Jo Baer

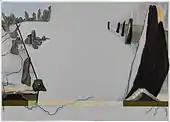
"Dusk (Bands and End-Points)" (2012) was part of the exhibition "In the Land of the Giants" at Stedelijk Museum, Amsterdam

In 1977, Baer had a one-person exhibition at the Museum of Modern Art, Oxford, and during the course of it she met the British artist Bruce Robbins. The two lived and worked together from 1978 to 1984, first in Ireland and then from 1982 to 1984 in London, creating paintings, drawings, and texts. Their collaborations were shown in eight two-person exhibitions. While in London, Baer wrote one of her best-known articles, "I am no longer an abstract artist," a manifesto published in "Art in America" in October 1983. Baer chronicled "abstraction's demise," and in characterizing its meaninglessness in a vastly changed world, claimed openness, ambiguity, "metaphor, symbolism, and hierarchical relationships" as necessary building blocks of modern works. Baer announced that she and Robbins were working toward a "radical figuration" based on those constructs.